Diana Aguavil

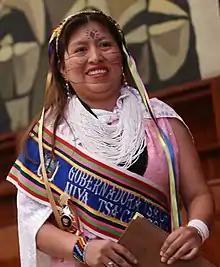
In April 2019

Diana Alexandra Aguavil Calazacón (born 7 August 1983), is an Ecuadorian indigenous leader, since 25 August 2018, the first female governor of the Tsáchila nationality after 104 years of male administrations and winning the 2018 Tsáchila election. She was also the second woman to become a candidate.